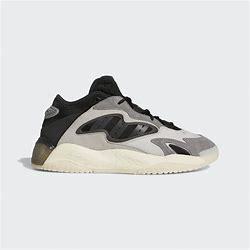
Brand: adidas
Model: Streetball Basketball